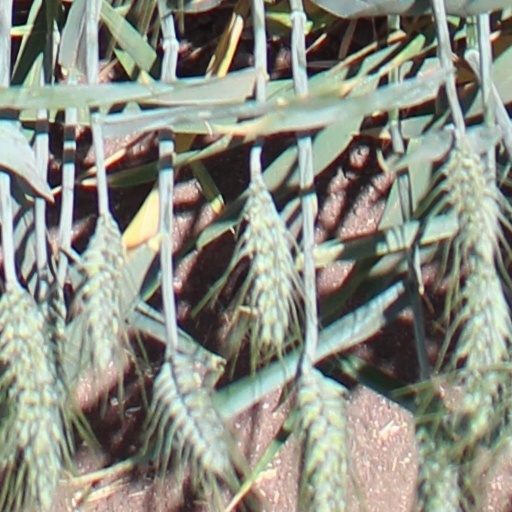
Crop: wheat